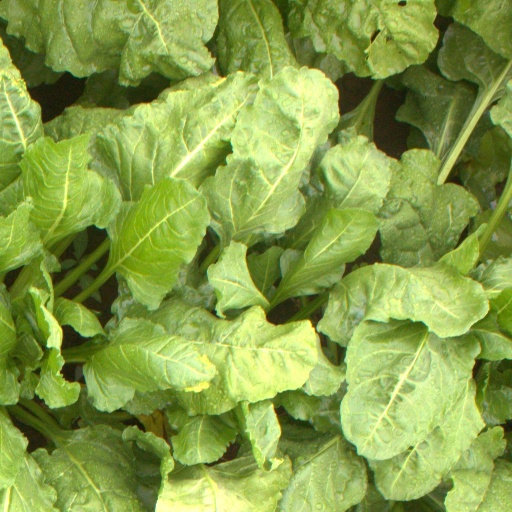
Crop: sugar beet